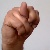
The image shows a hand gesture representing the letter 'N' in Indian Sign Language.